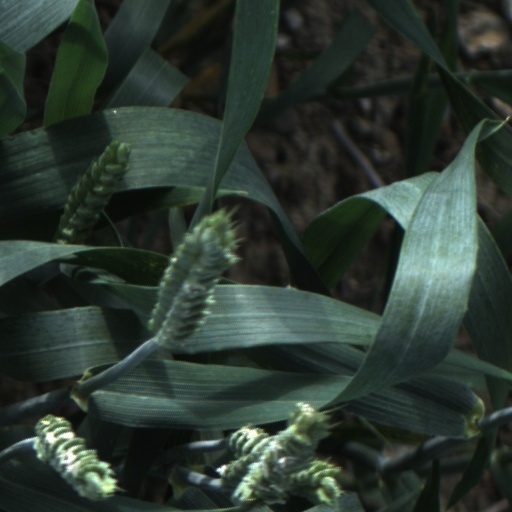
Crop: wheat